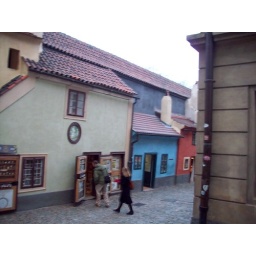
kafka lived in the blue house